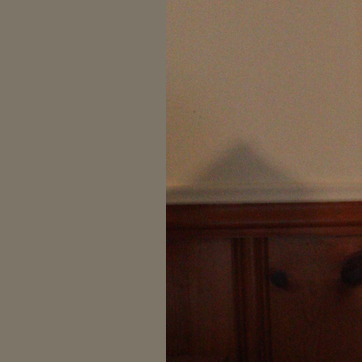
Material: painted